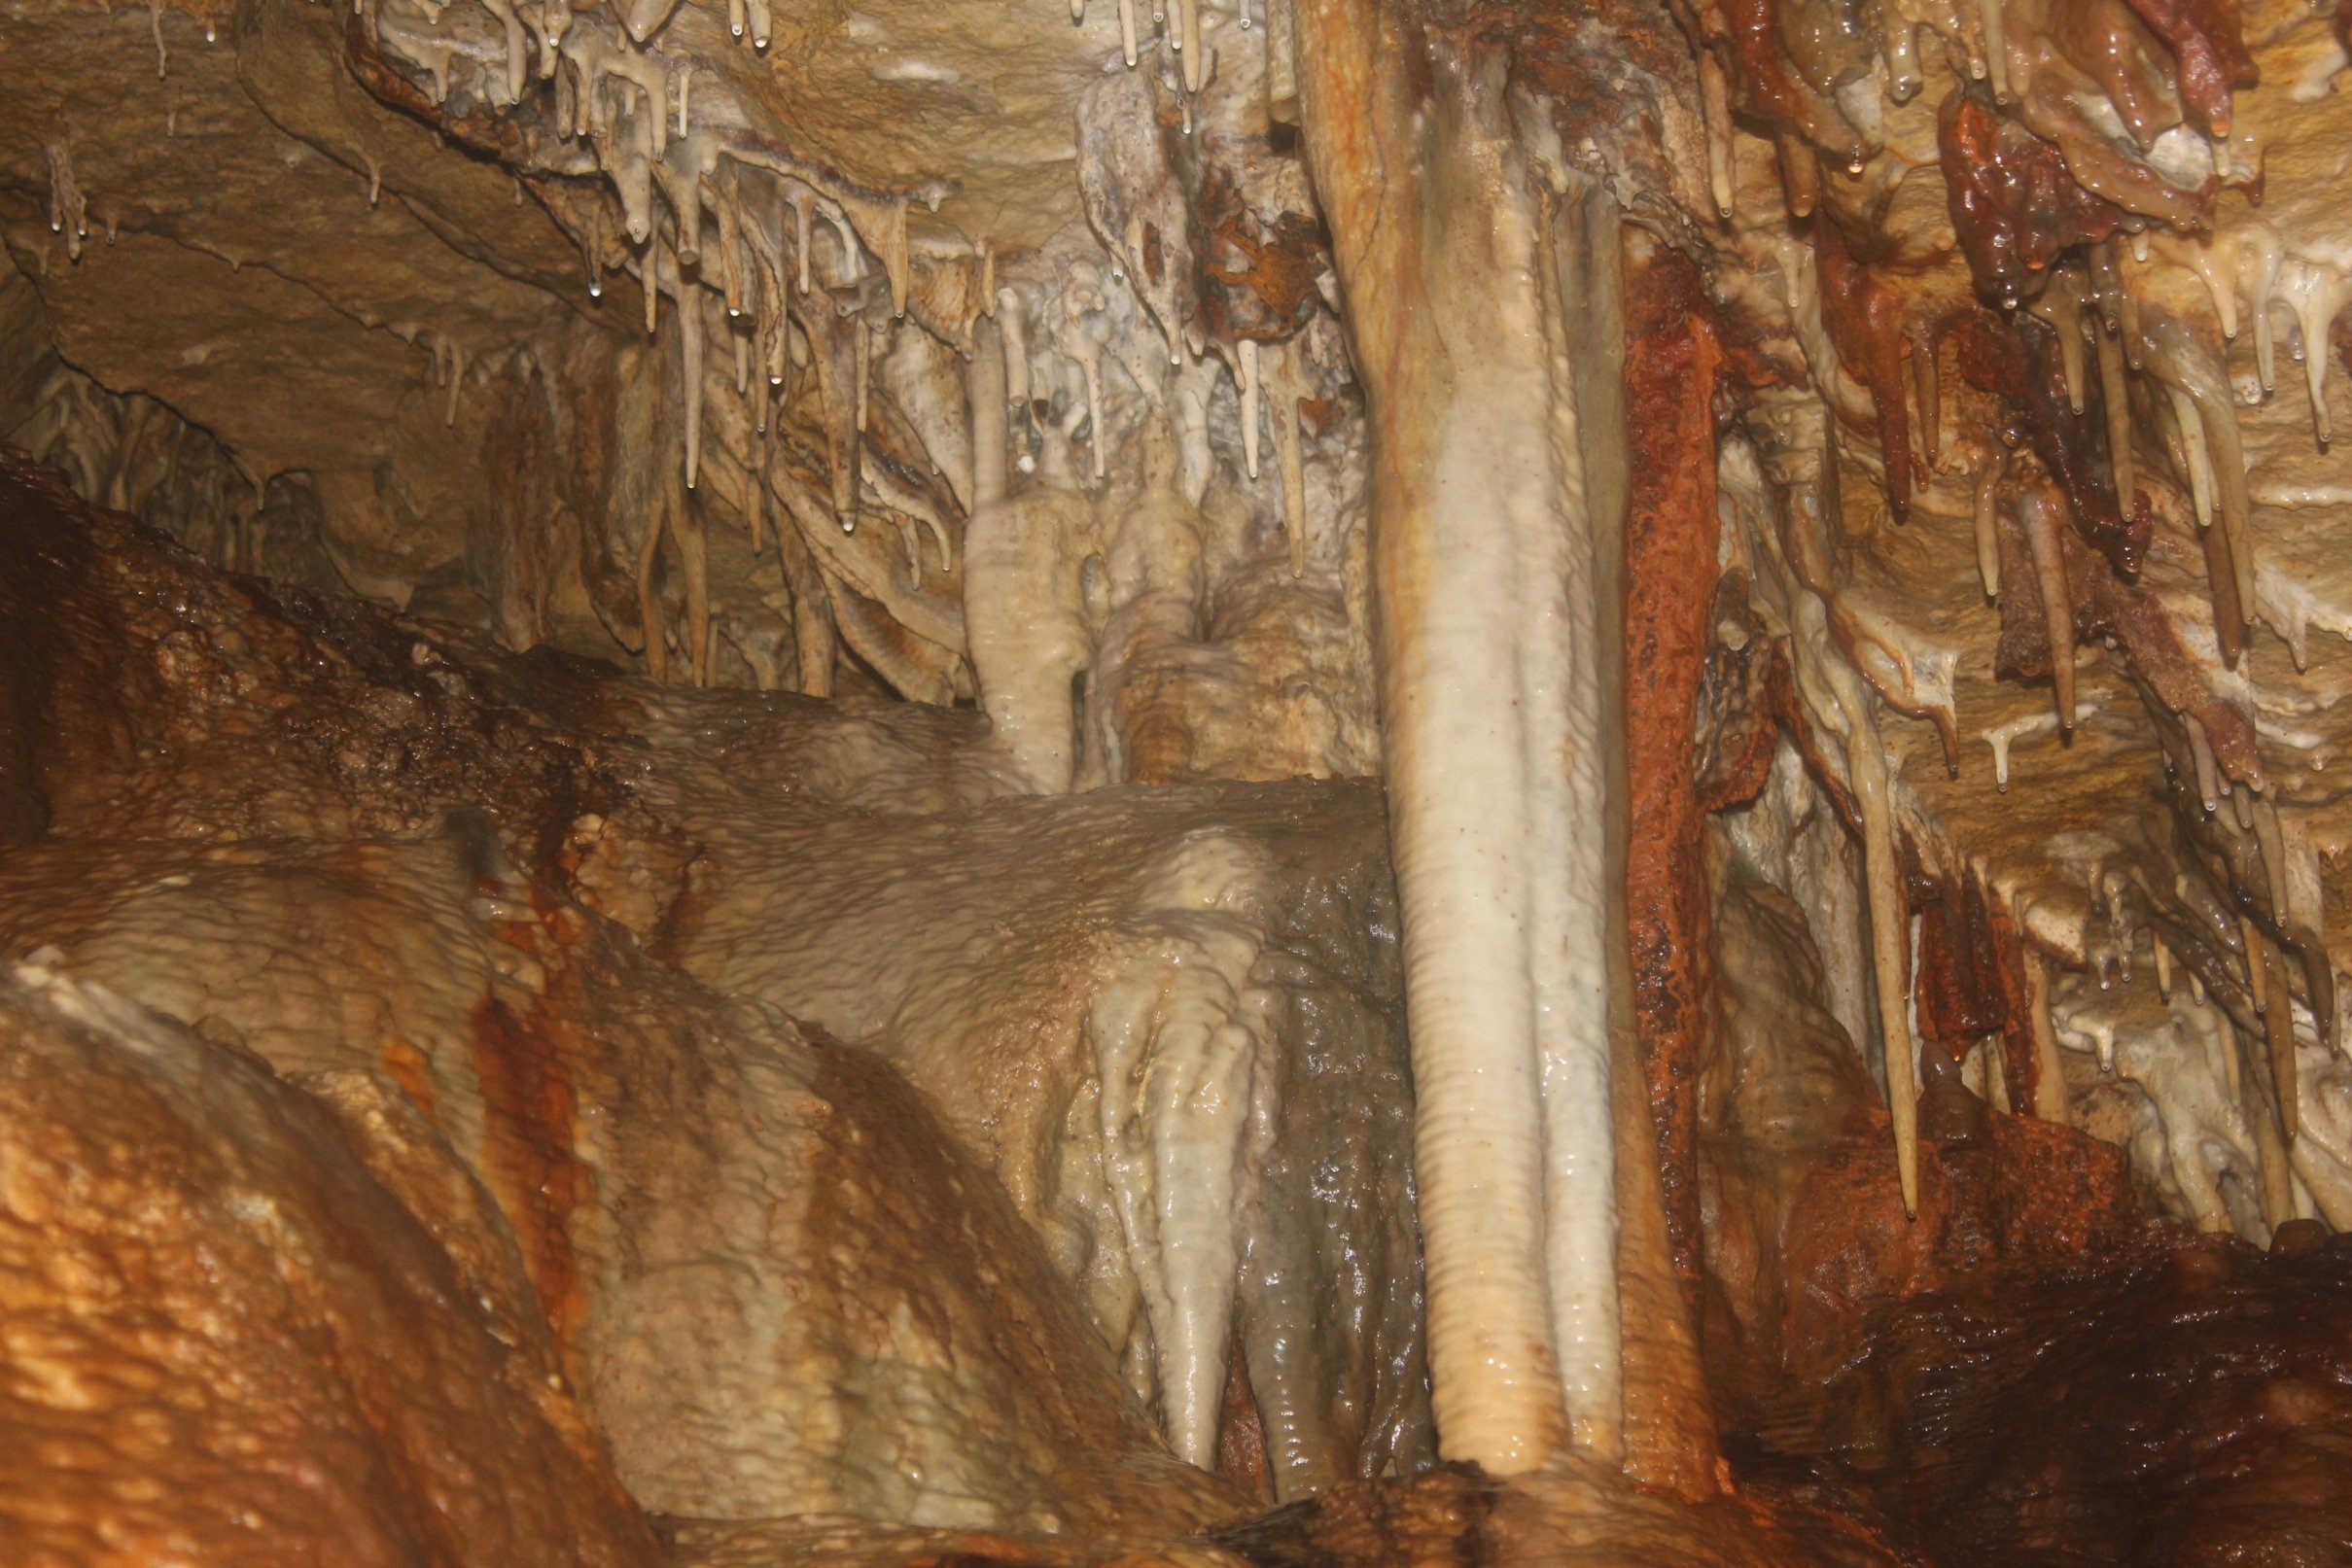
nature, formation, cave, cavern, columns, caving, stalagmite, stalactite, landform, stalactites, stalagmites, geographical feature, pit cave, speleothem